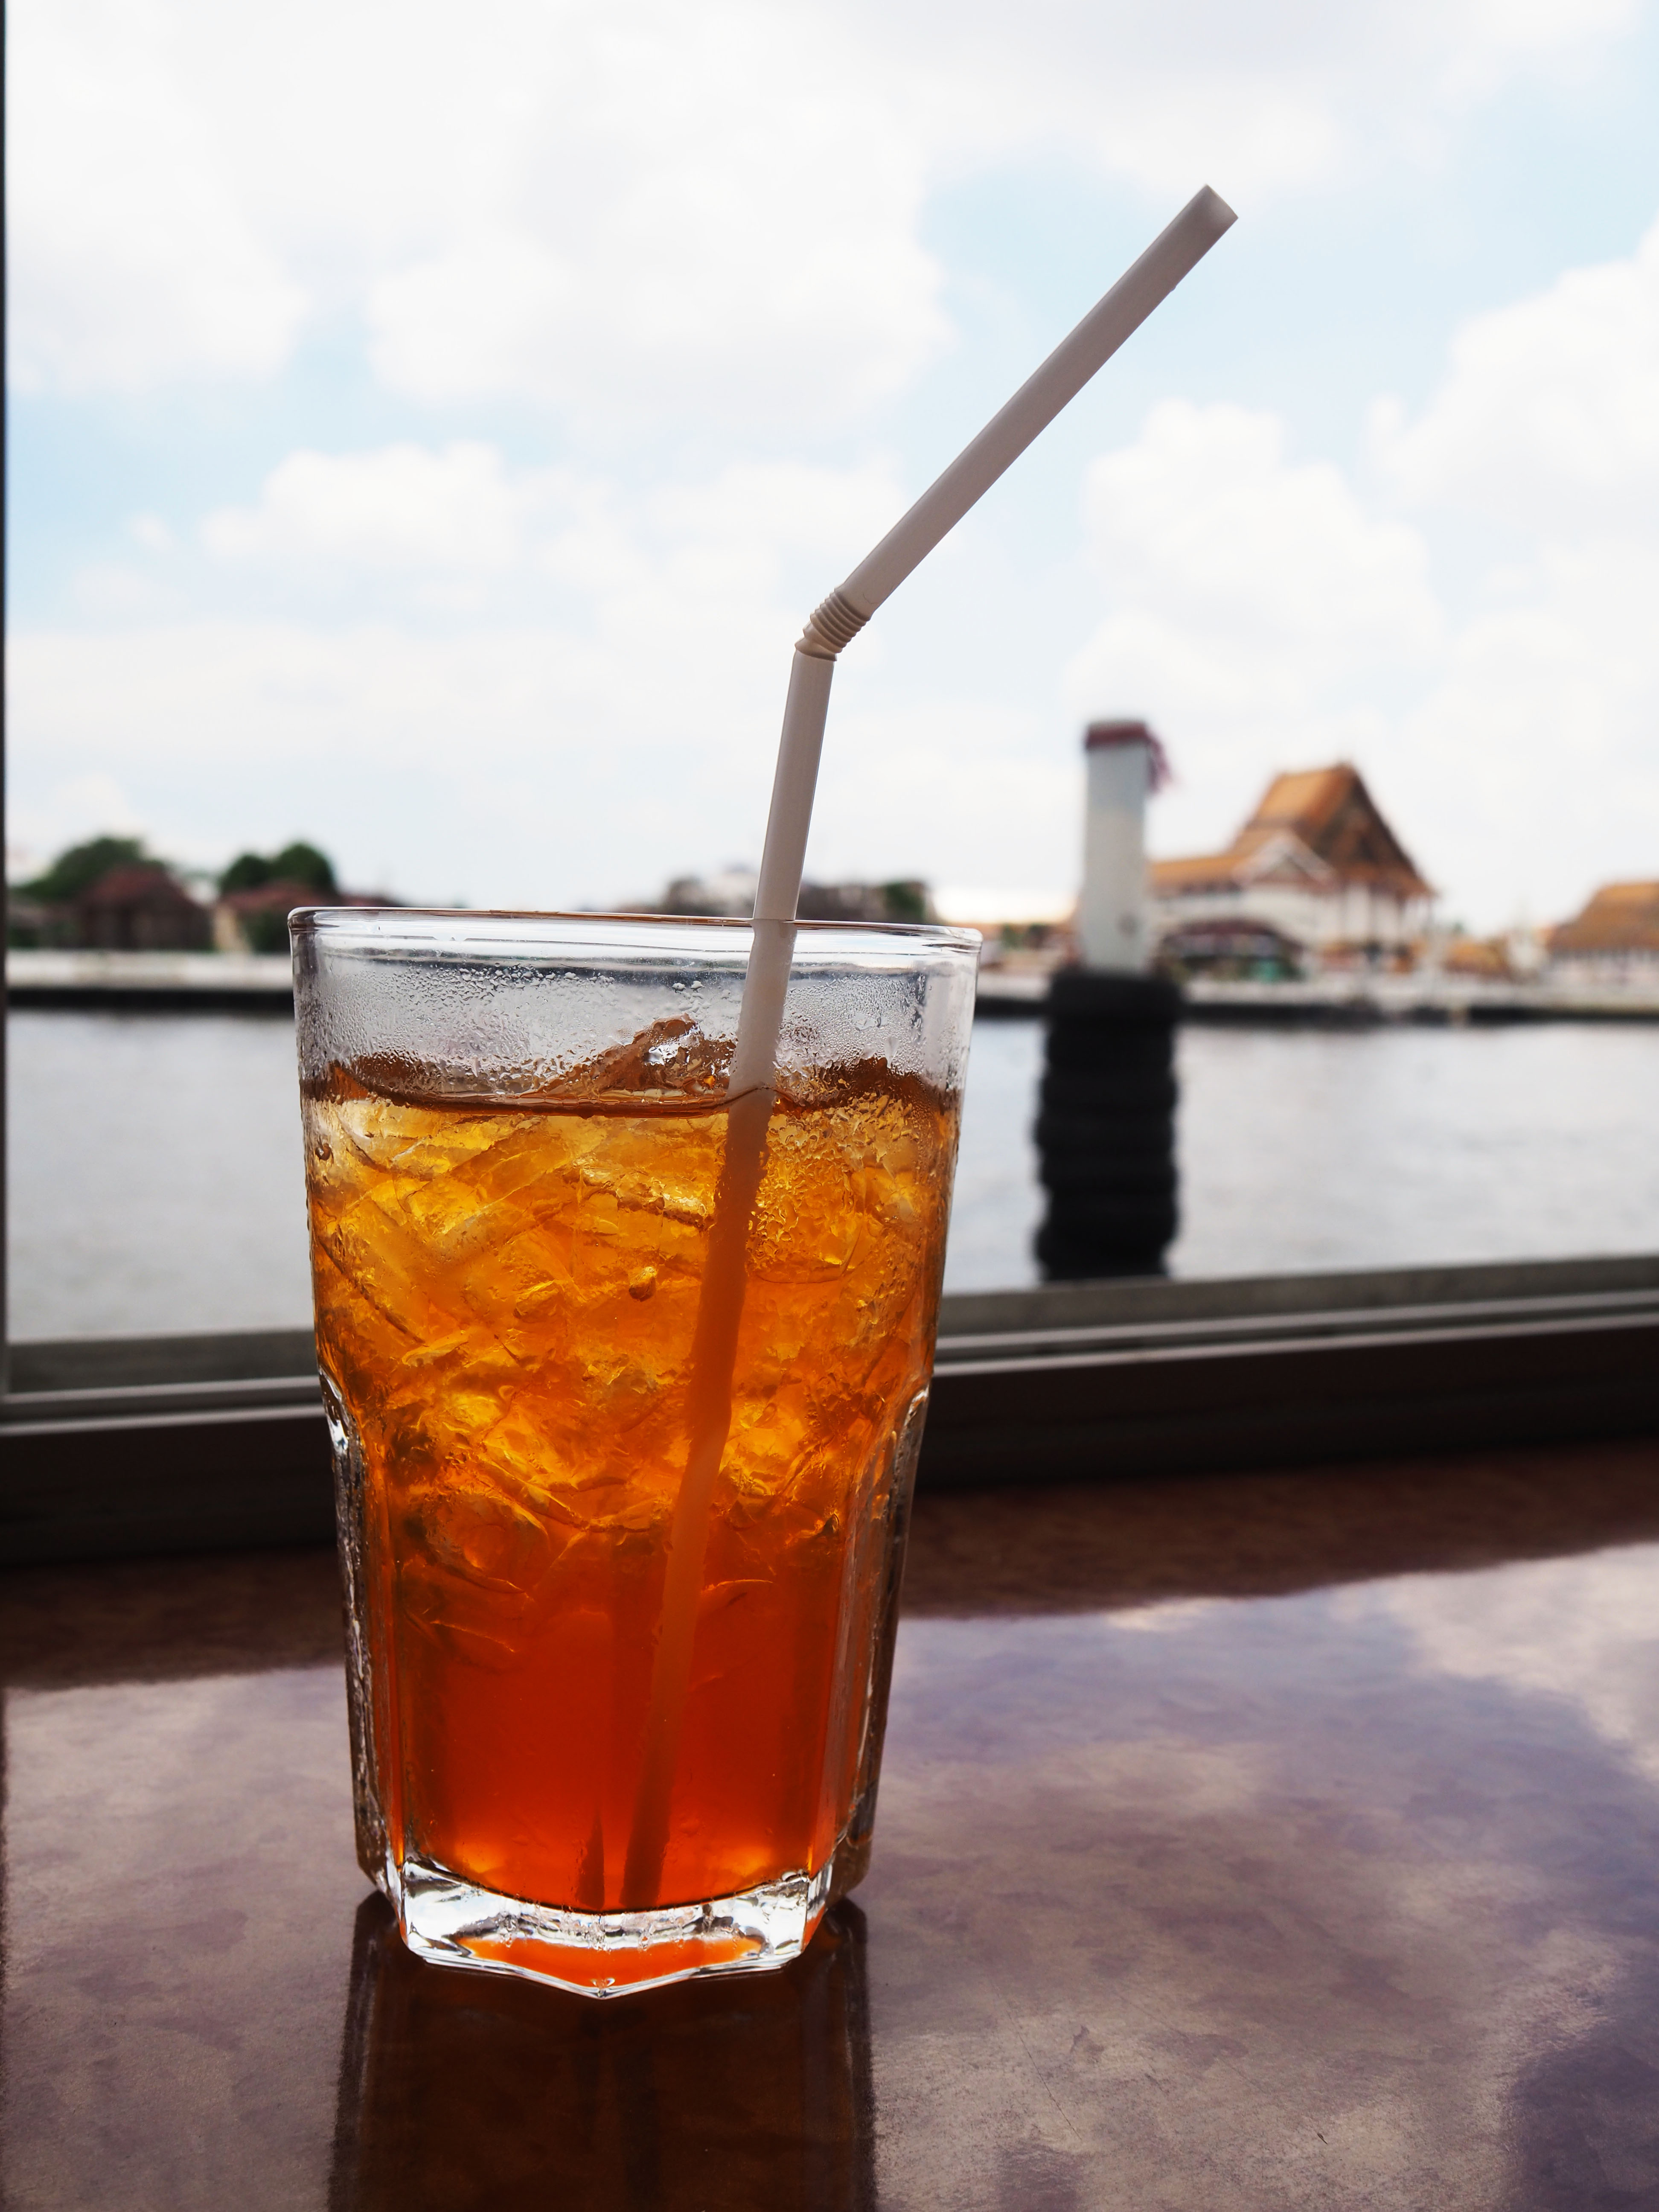
food, ice cube, liquid, Red russian, iced tea, sky, tableware, drinking straw, cloud, drinkware, cocktail, water, rusty nail, aperitif, ingredient, fluid, rob roy, Godfather, long island iced tea, juice, bay breeze, classic cocktail, alcoholic beverage, tea, highball glass, drink, highball, non alcoholic beverage, soft drink, vermouth, sidecar, horizon, distilled beverage, americano, dark n stormy, glass, paradise, cocktail garnish, Crodino, Planter's punch, pint, pint glass, road, grog, mai tai, zombie, sour, cider, sazerac, whiskey sour, italian soda, spritzer, roasted barley tea, liqueur, carbonated soft drinks, cuisine, Corpse reviver, fizz, spritz, landscape, alcohol, punch, beer cocktail, ocean, old fashioned, Rum swizzle